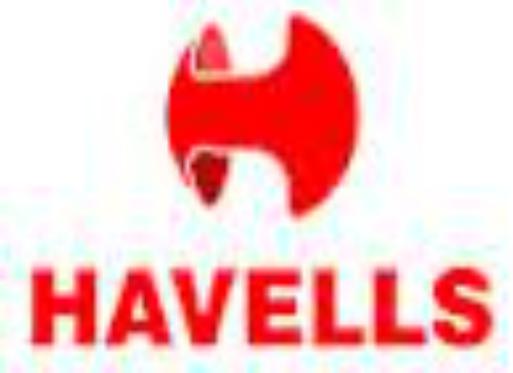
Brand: Havells
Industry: Others